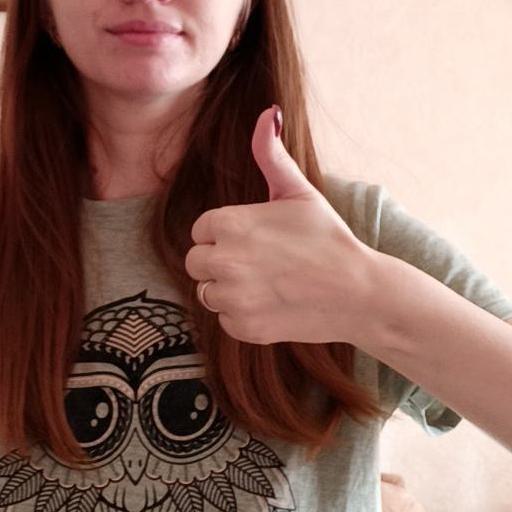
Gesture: like